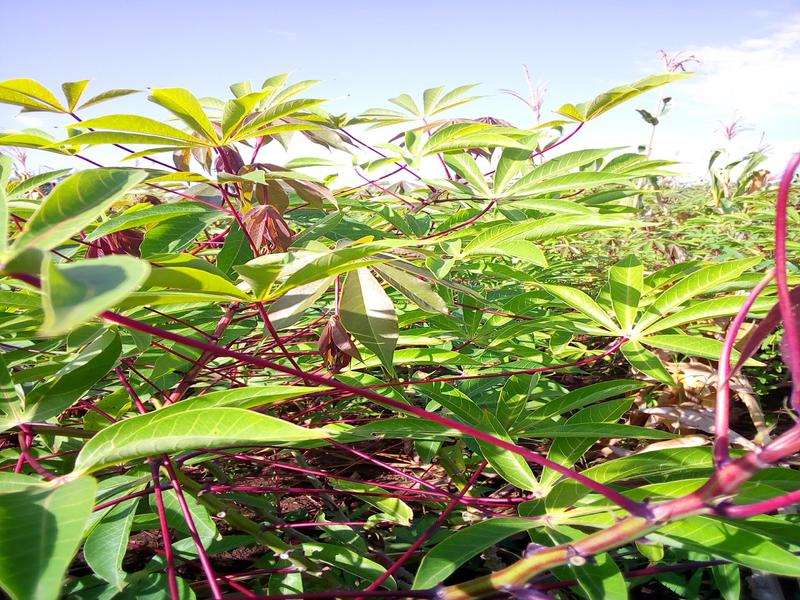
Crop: cassava
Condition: healthy